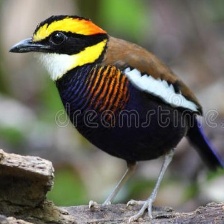
Species: BANDED PITA
Scientific name: HYDRORNIS GUAJANA